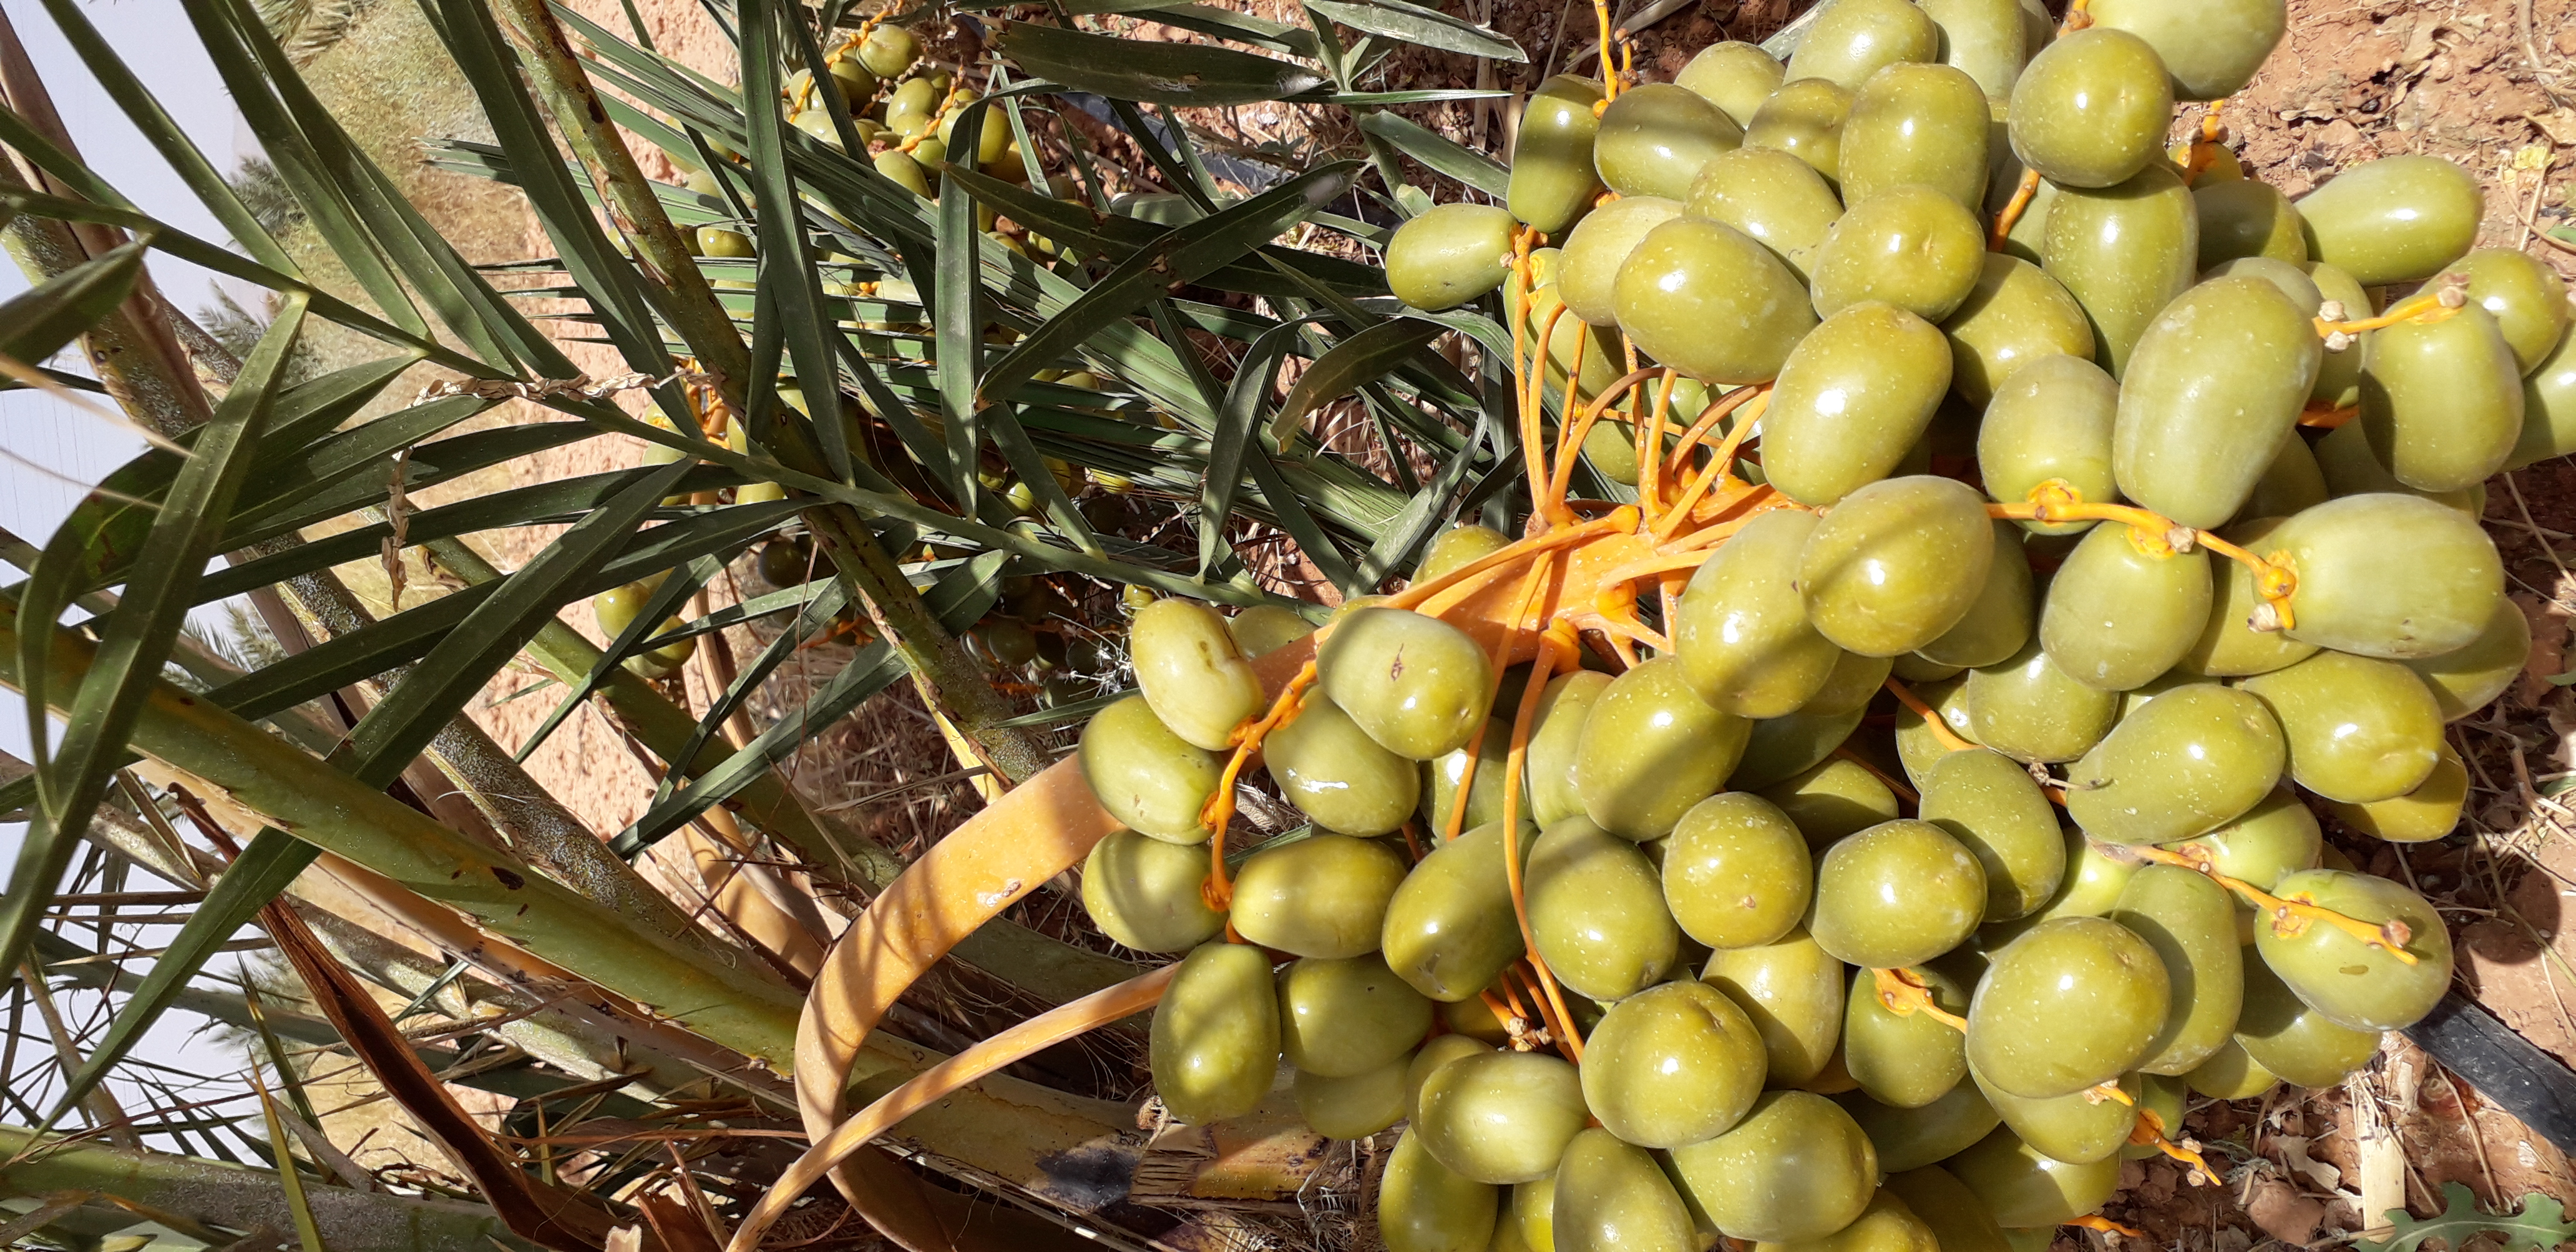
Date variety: Boufagous